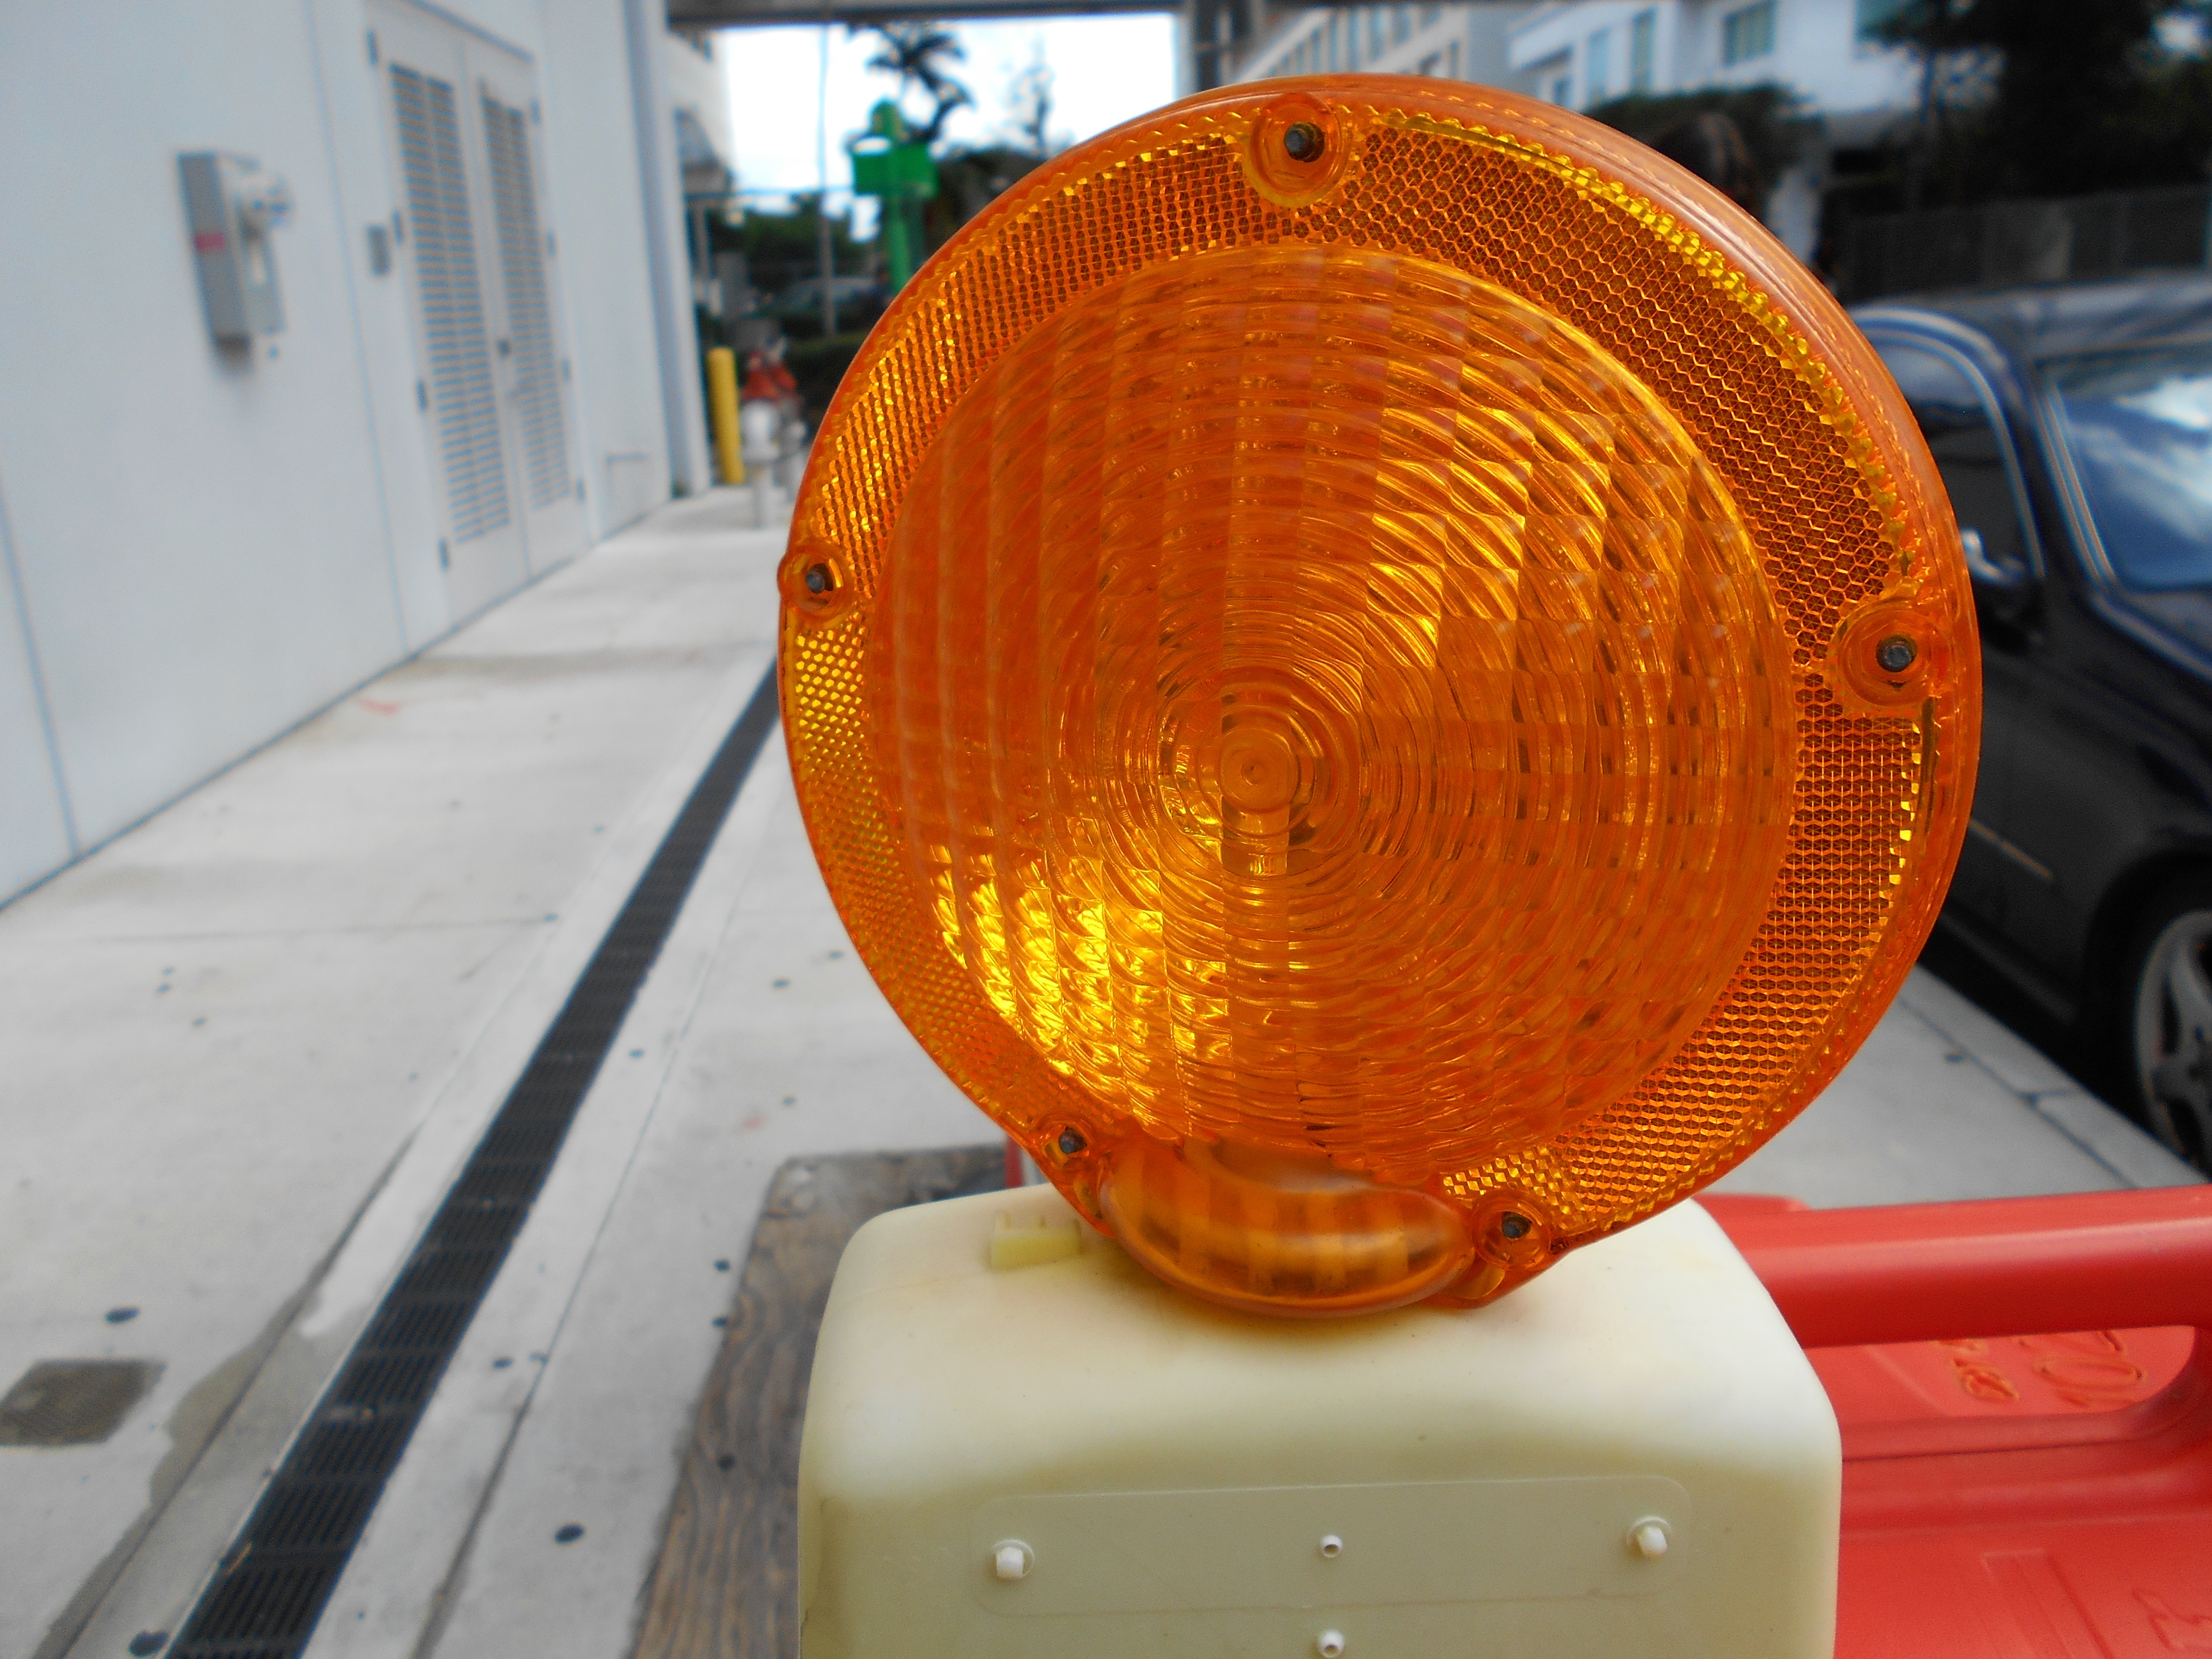
light, wheel, color, yellow, lighting, art